German Khan

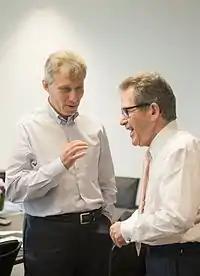
German Khan and L1 Energy colleague Lord Browne in 2016.

In July 2012, TNK-BP was sold to the state-owned Rosneft for $56 billion, a process which was still underway by early 2013. Reuters described it as "one of the biggest energy takeovers in history," with the overall deal worth $55 billion. Khan officially left TNK-BP in March 2013 after Alfa Group sold its 50% stake in TNK-BP to Rosneft for $28 billion. Khan earned around $3.3 billion in the deal. Using the $14 billion raised from selling their stakes in TNK-BP, Khan joined Mickhail Fridman in establishing LetterOne (L1), based in Luxembourg, for the purpose of investing the proceeds from the sale of TNK-BP in international projects.